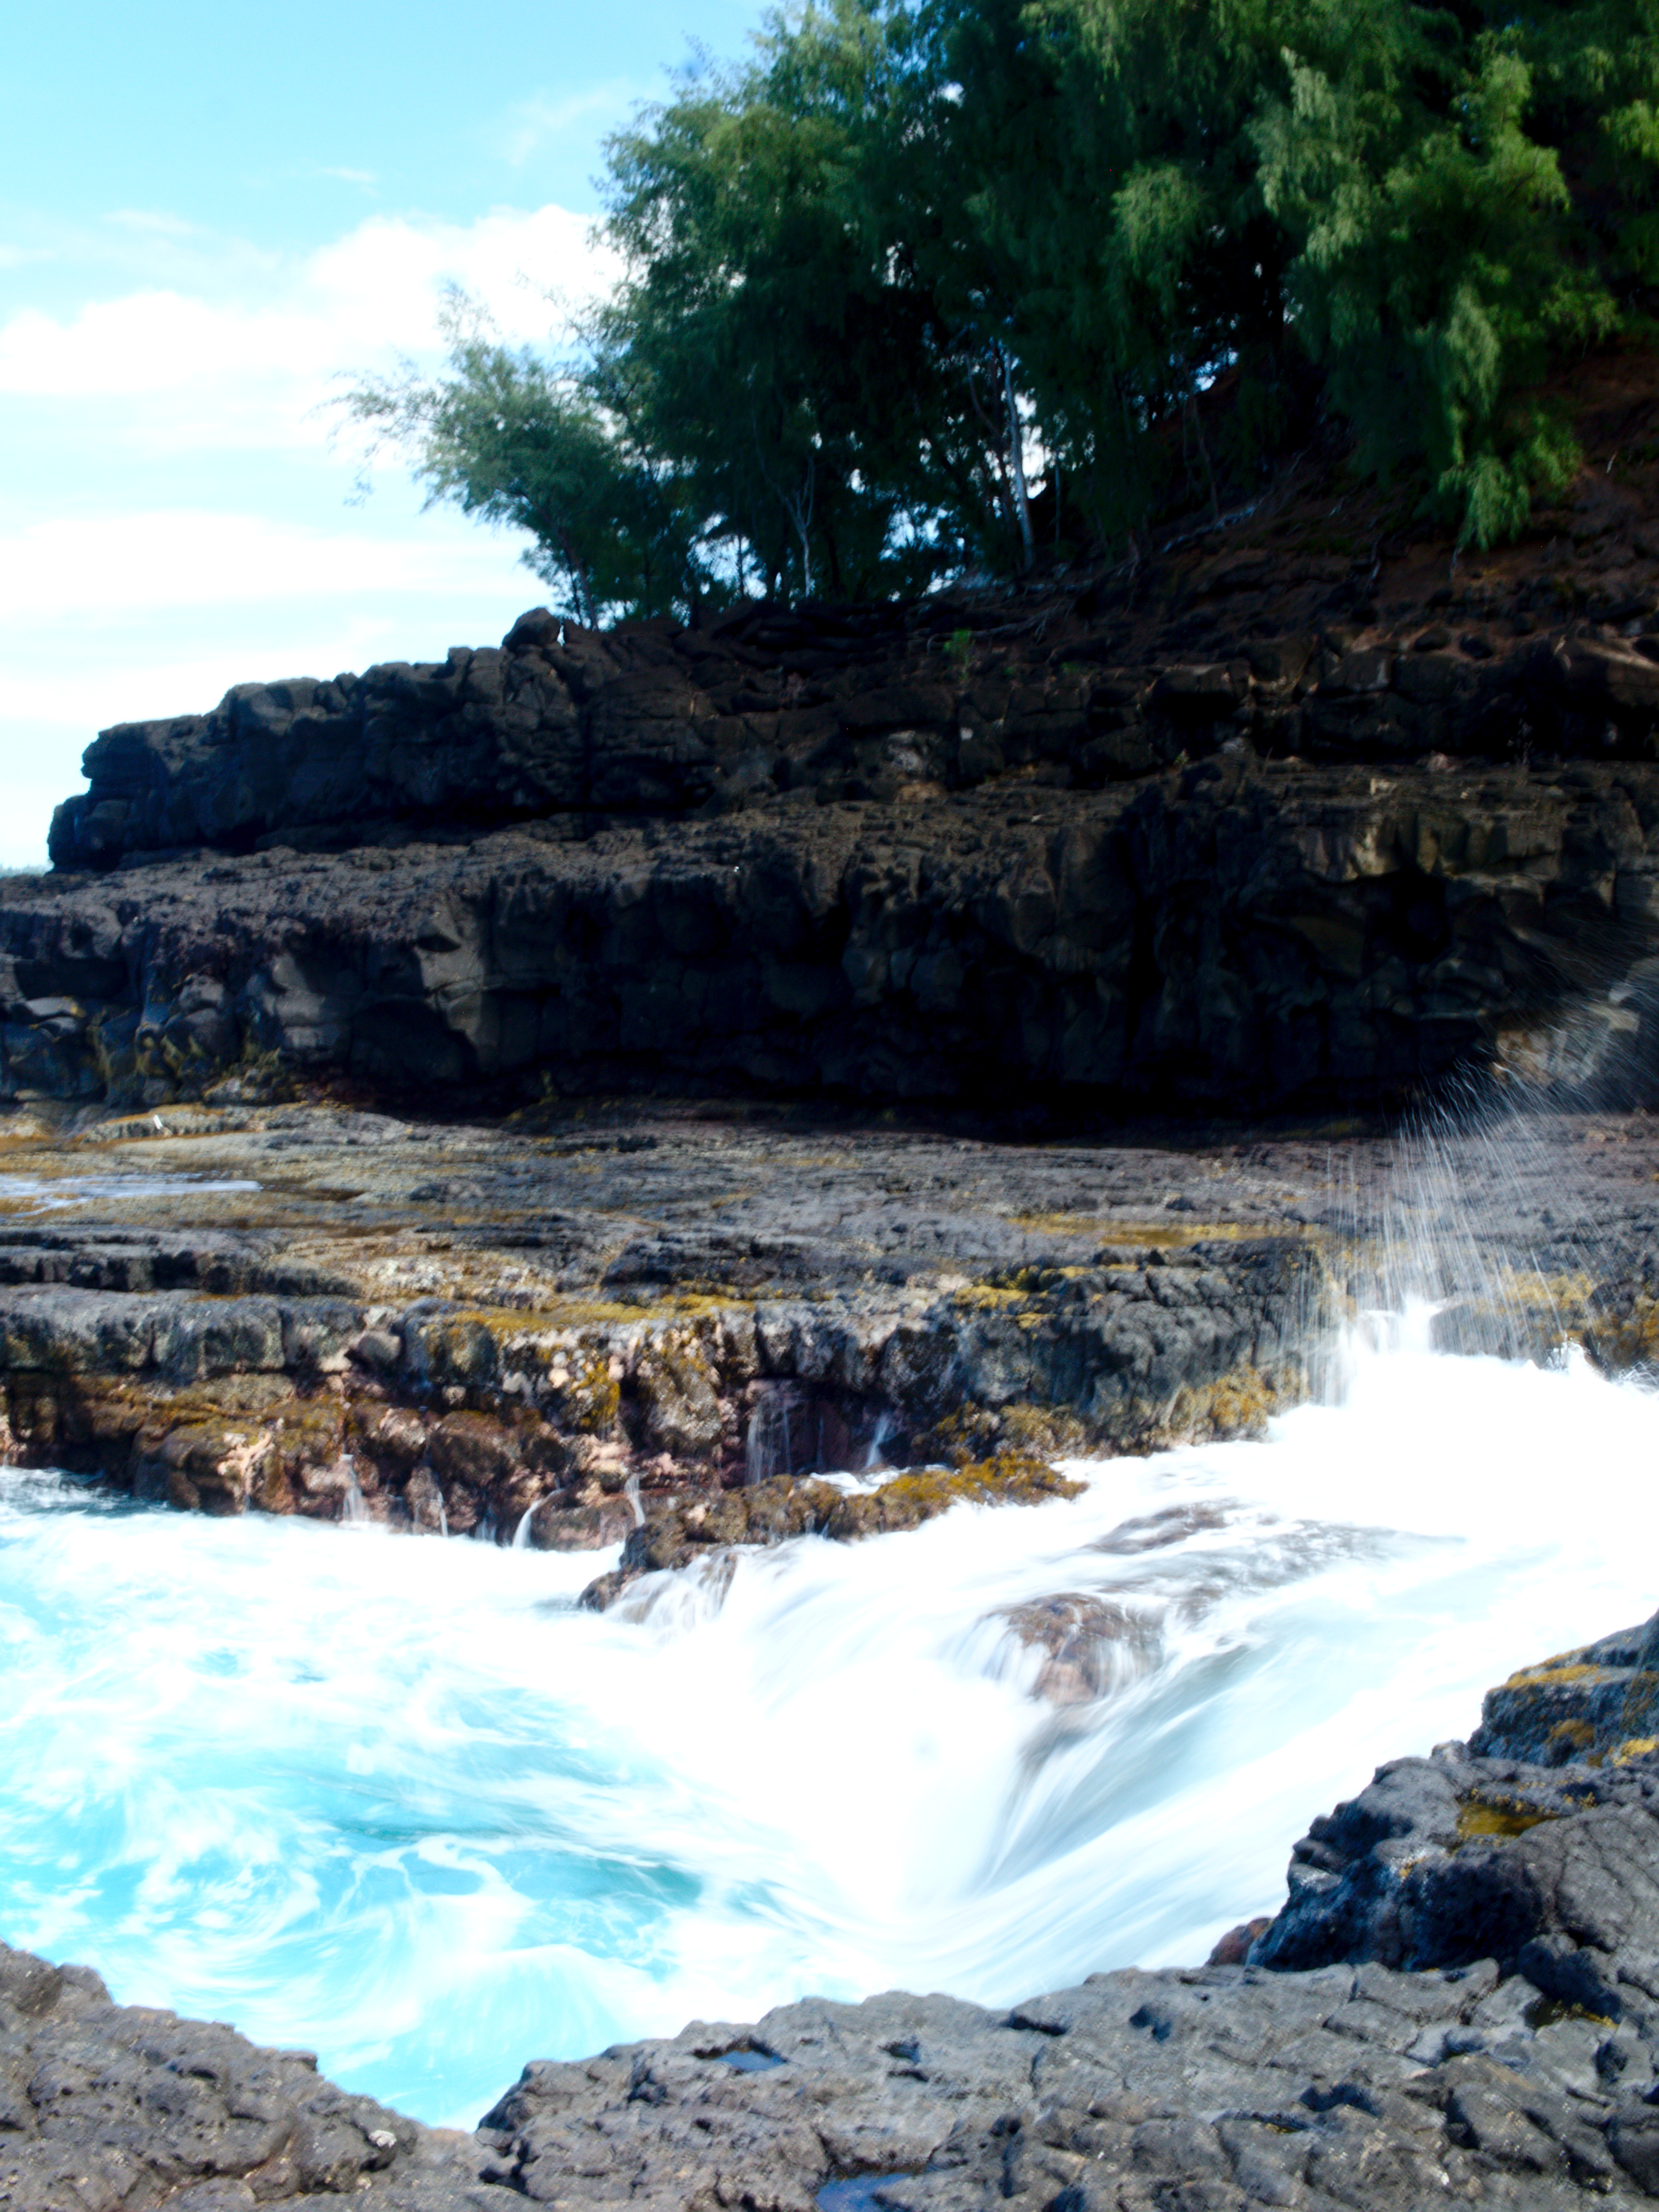
natural, body of water, nature, water resources, water, waterfall, watercourse, rock, formation, sky, geology, tide pool, geological phenomenon, water feature, sea, cliff, coast, rapid, terrain, state park